BR Standard Class 8

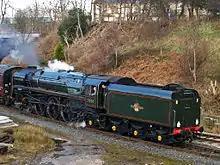
71000 Duke of Gloucester on the East Lancashire Railway, 2009. Note the British Caprotti valve gear.

At first, Riddles wanted to develop an enlarged version of his Standard Class 7 "Britannias", because that design still featured a two-cylinder layout. However, the size of the cylinders needed to achieve the 8P power classification would mean that the locomotive was outside the British loading gauge, so a reluctant reversion to the three-cylinder layout ensued. That reluctance was born from experience with the Gresley "Pacifics", in which the conjugated valve gear was difficult to maintain due to the middle cylinder being located between the frames. Therefore, an alternative type of valve gear had to be found.